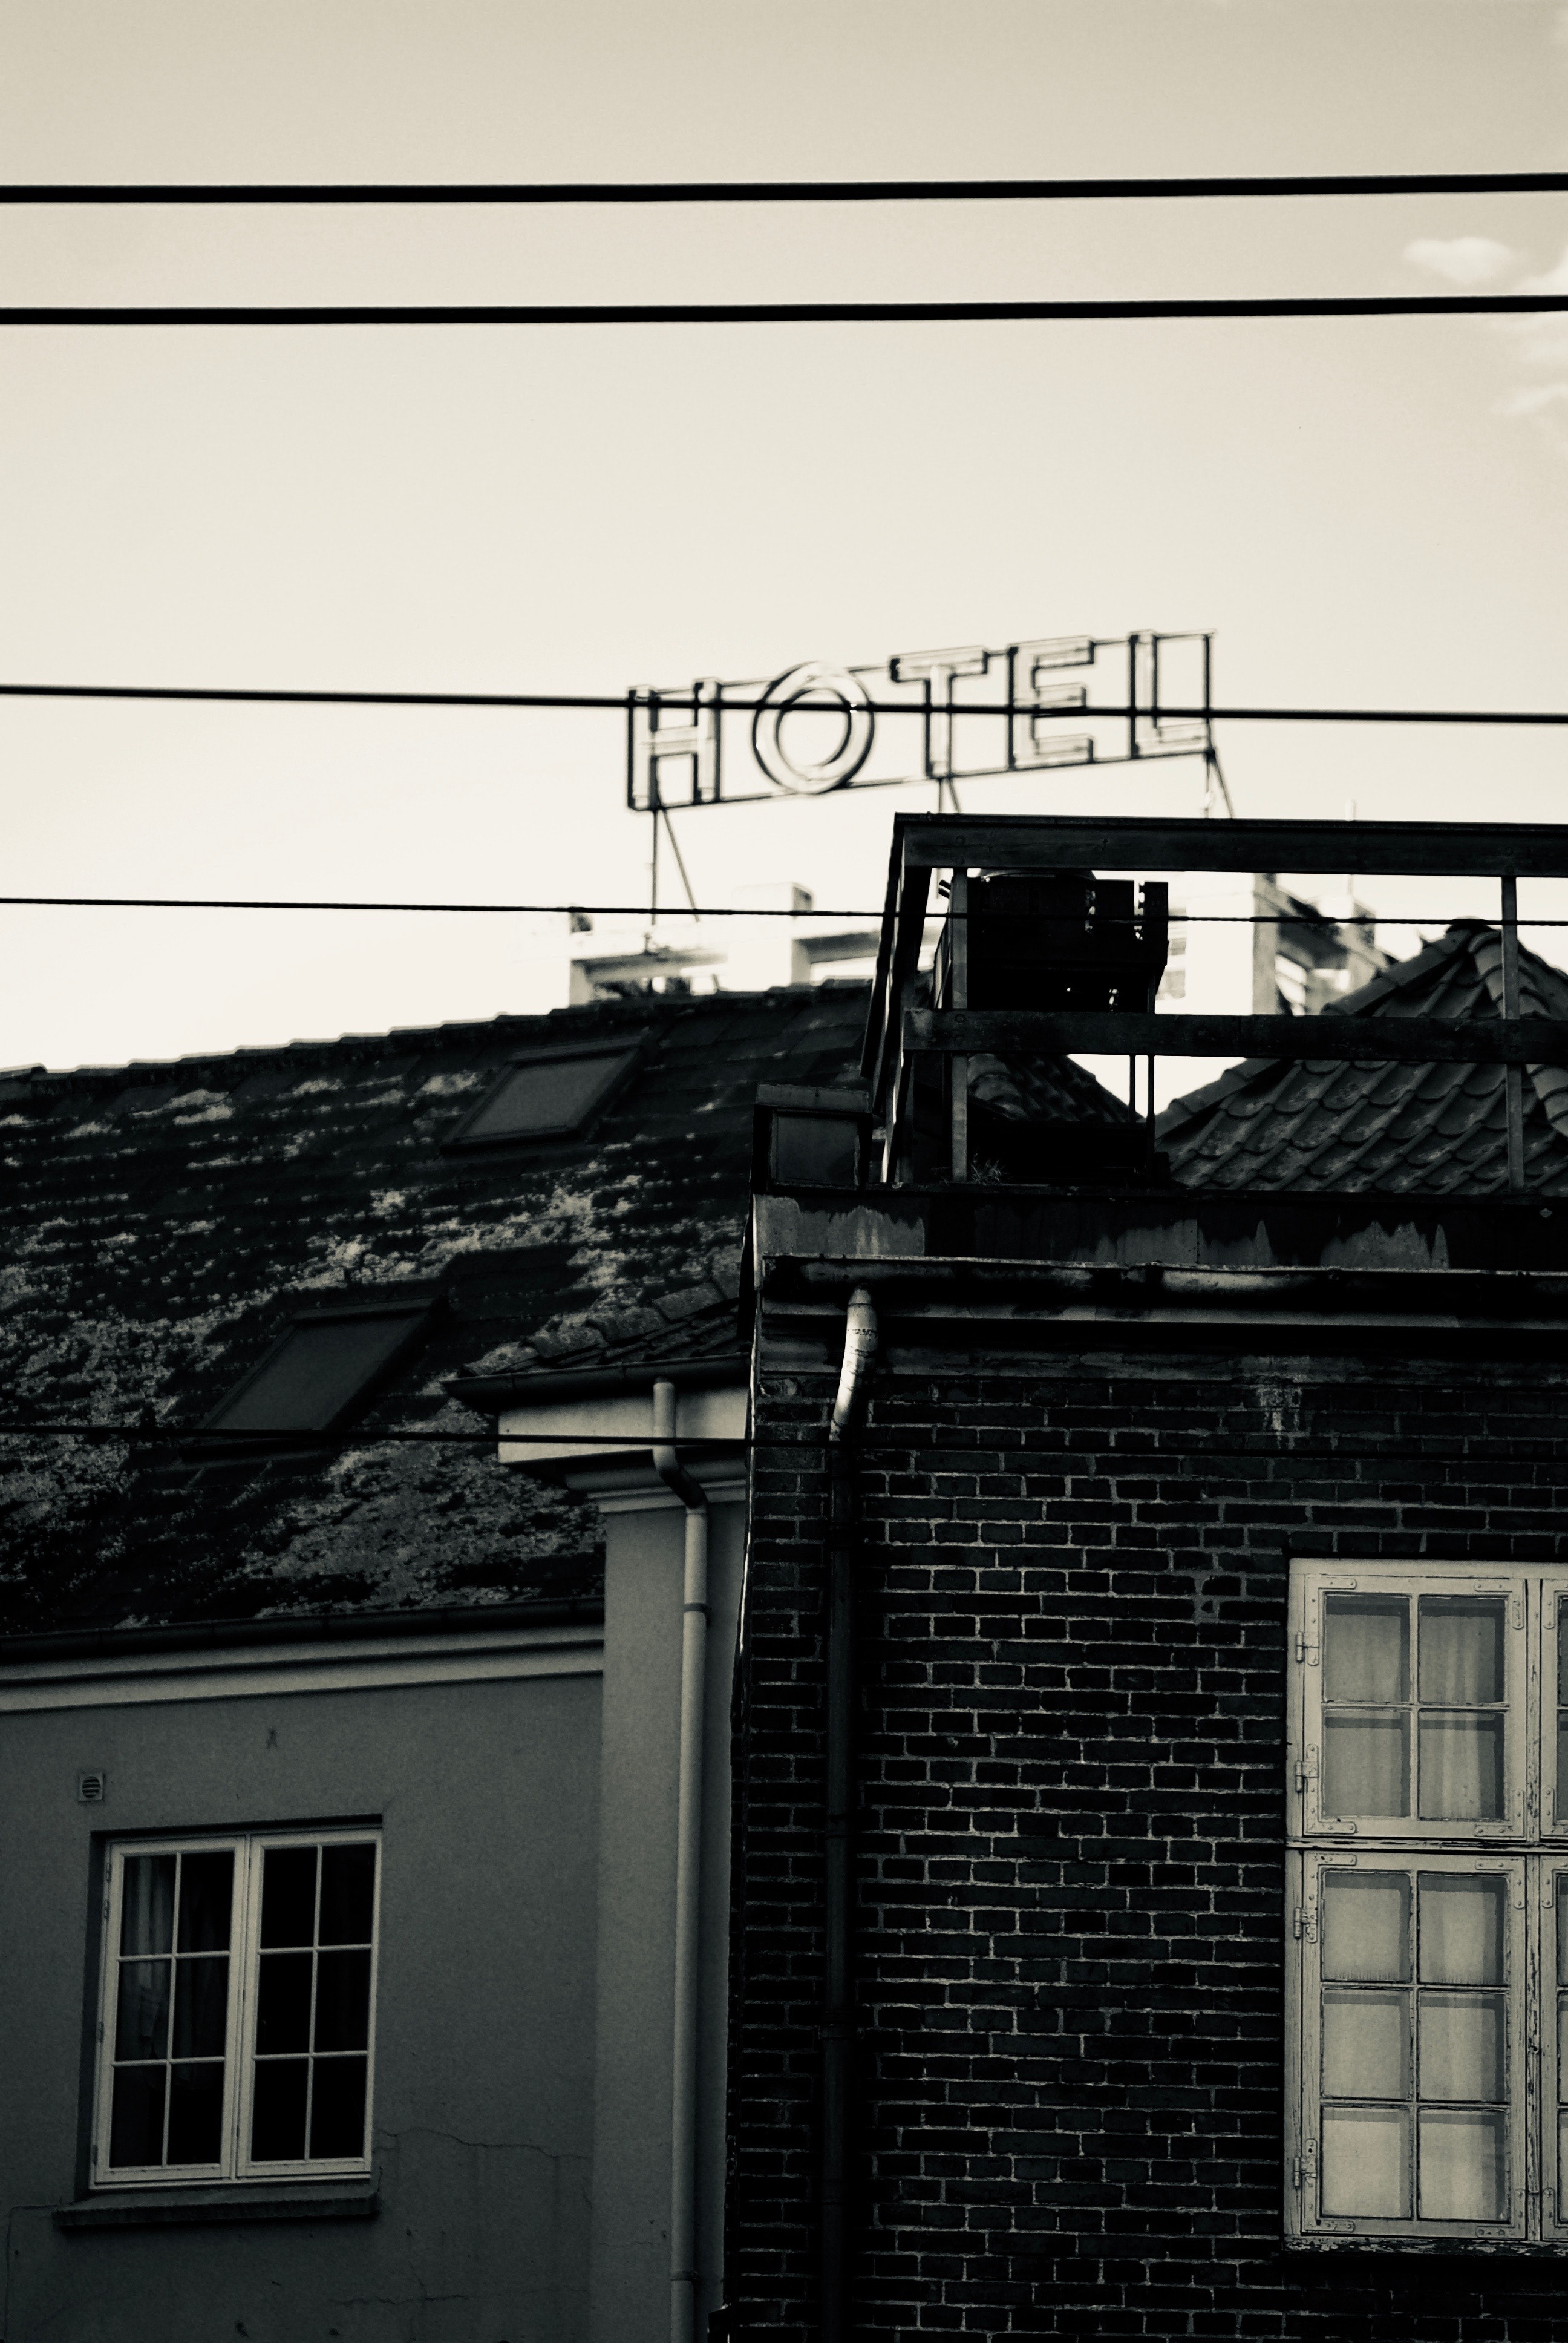
white, roof, house, wall, sky, monochrome, text, urban area, black and white, architecture, neighbourhood, building, window, Material property, home, residential area, photography, street, facade, monochrome photography, city, style